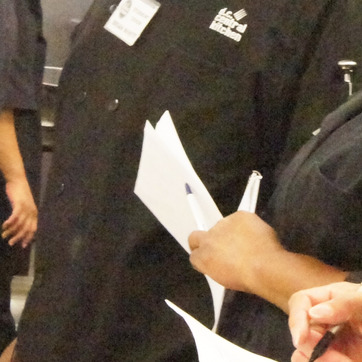
Material: paper